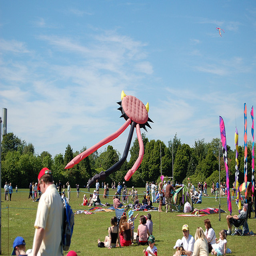
a group of people flying a large asain kite on a sunny day

People sit in a field watching a giant kite fly.
Balloon with horns and spikes floating in the park.
People are sitting on the grass among kites and flags.
A lot of people playing in the park.